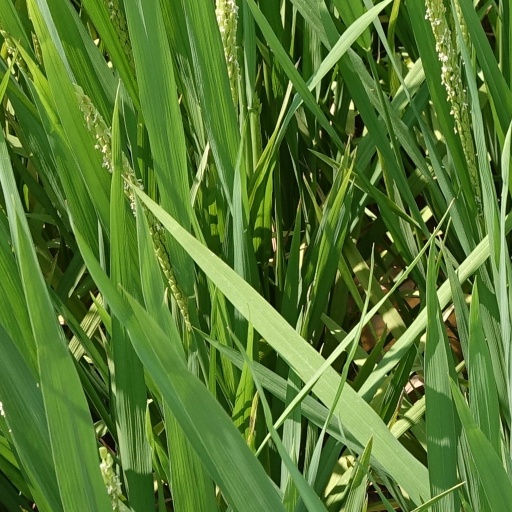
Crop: rice